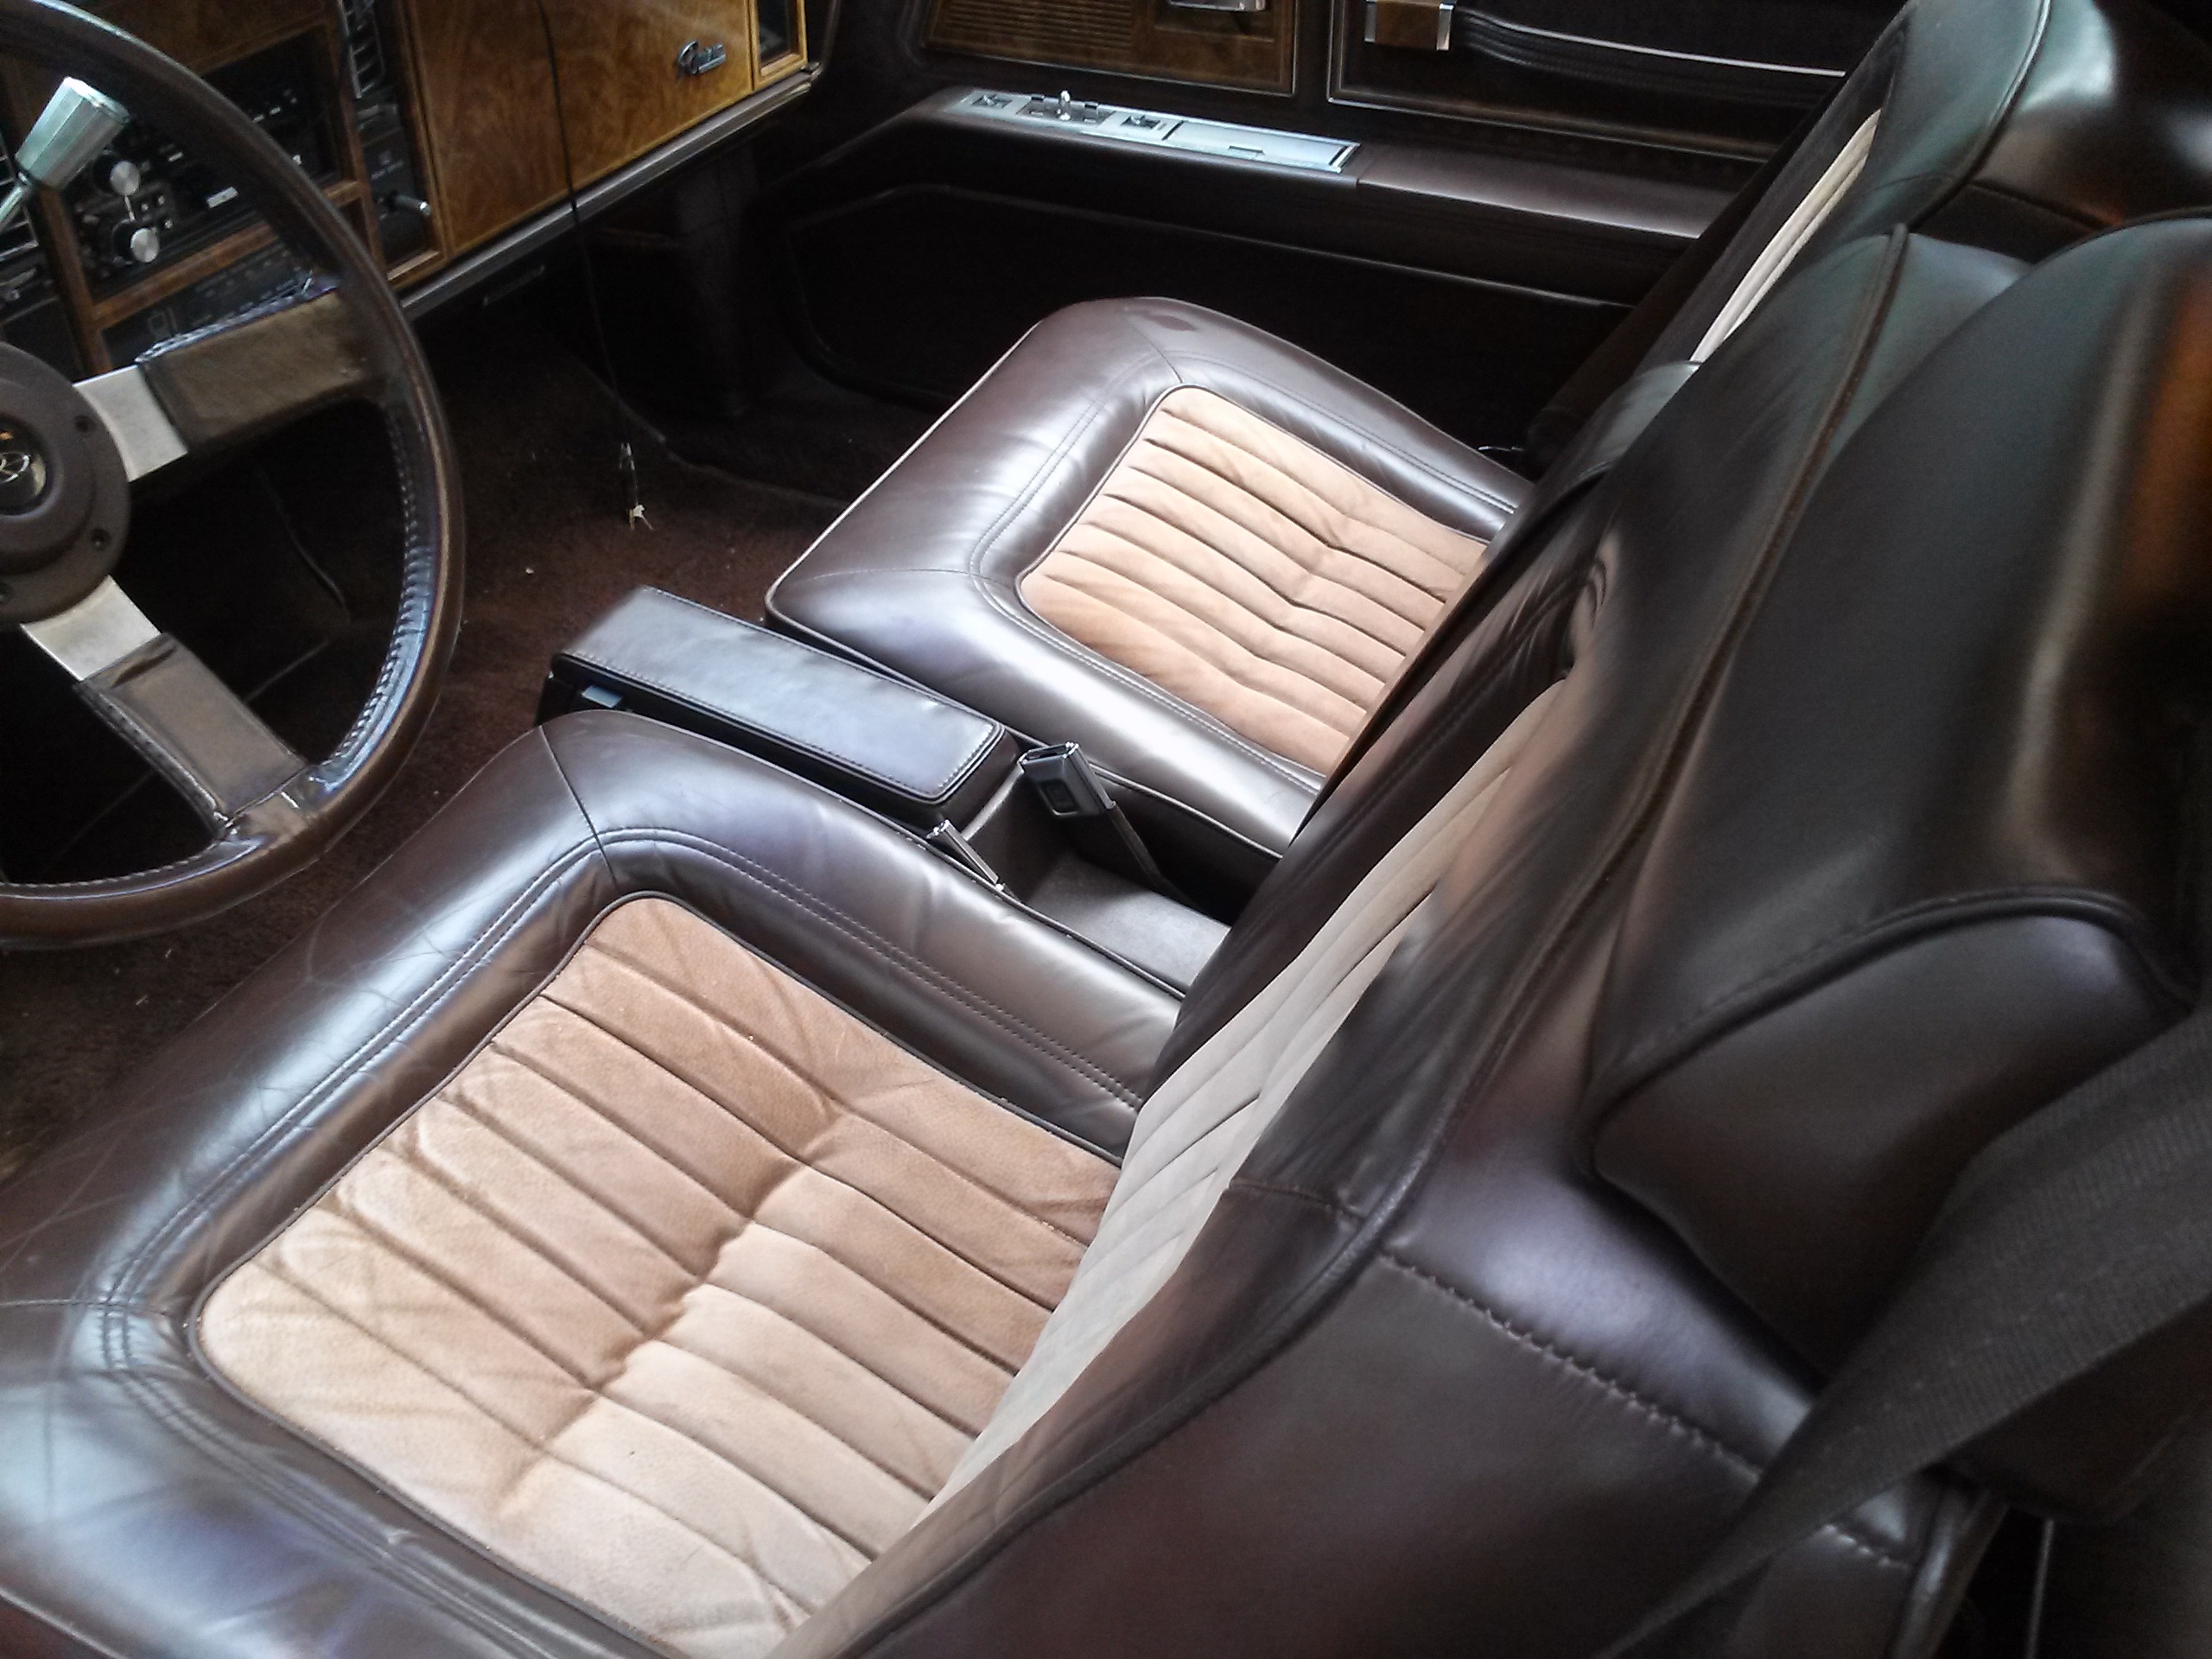
car, vehicle, sports car, car interior, supercar, sedan, mercedes benz, car seats, land vehicle, automobile make, automotive exterior, luxury vehicle, performance car, executive car